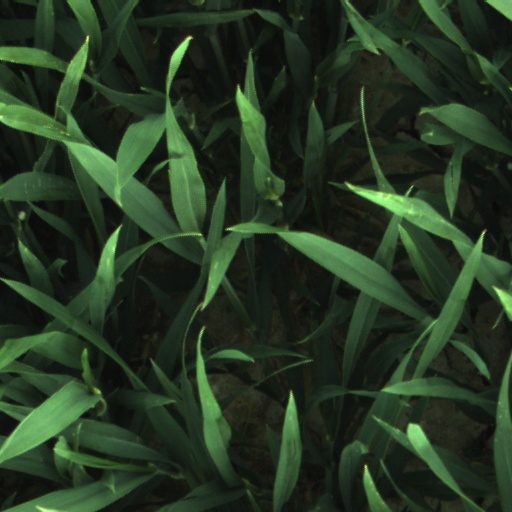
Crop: wheat